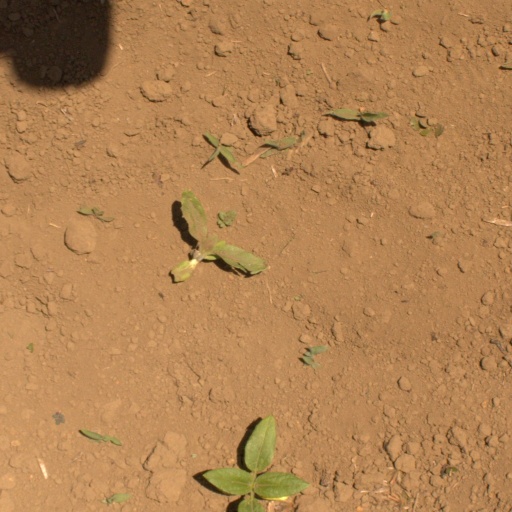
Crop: Jerusalem artichoke